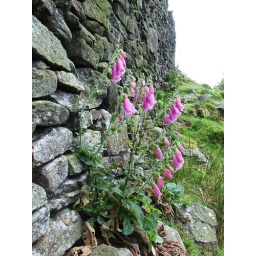
Foxgloves growing by a dry stone wall above Cwmtillery,Monmouthshire.